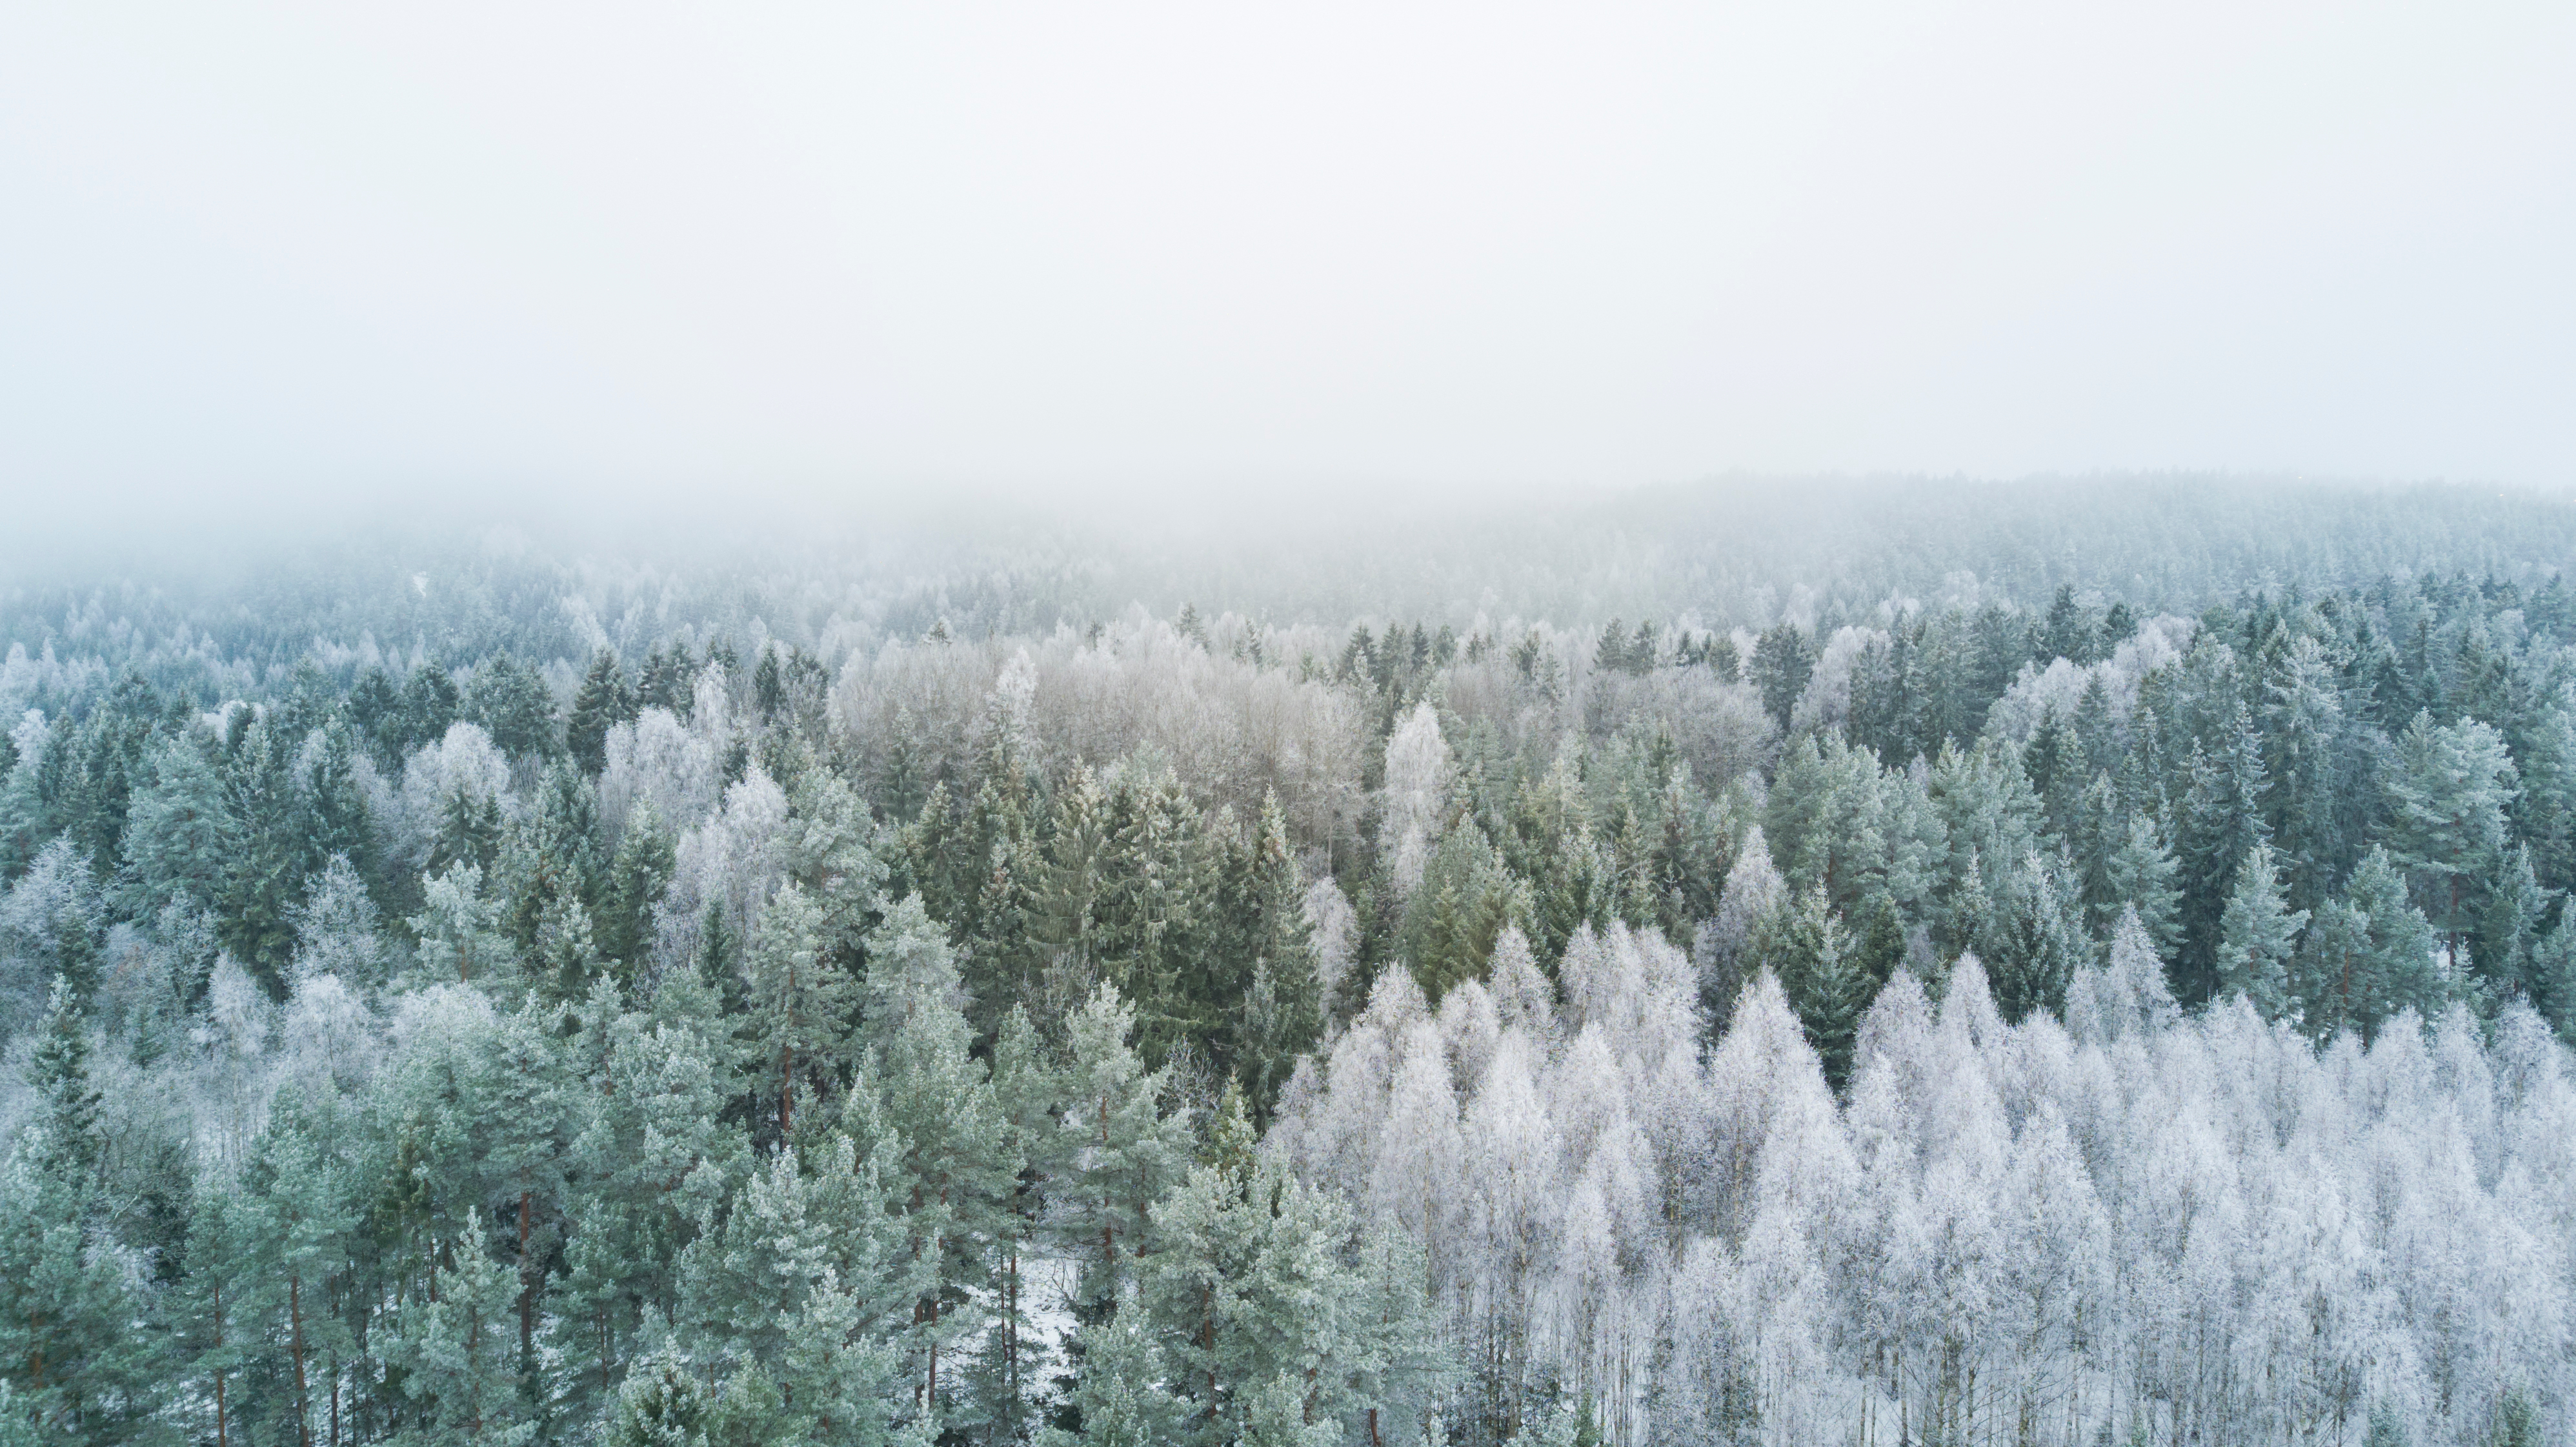
tree, nature, forest, grass, wilderness, branch, mountain, snow, winter, plant, fog, mist, meadow, morning, frost, weather, fir, season, ridge, spruce, woodland, habitat, ecosystem, freezing, biome, natural environment, geographical feature, atmospheric phenomenon, woody plant, temperate coniferous forest